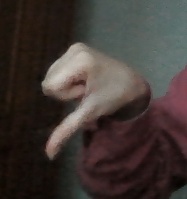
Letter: waw